Martin de Porres

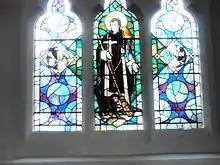
A mid-20th-century stained-glass representation of Martin de Porres in St Pancras Church, Ipswich, with a broom, rosary, parrot and monkey

When Martin was 34, after he had been given the religious habit of a lay brother, he was assigned to the infirmary, where he was placed in charge and would remain in service until his death at the age of 59. He was known for his care of the sick. His superiors saw in him the virtues necessary to exercise unfailing patience in this difficult role. It was not long before miracles were attributed to him. Martin also cared for the sick outside his convent, often bringing them healing with only a simple glass of water. He ministered without distinction to Spanish nobles and to slaves recently brought from Africa. One day an aged beggar, covered with ulcers and almost naked, stretched out his hand, and Martin took him to his own bed. When one of his brethren reproved him, Martin replied: "Compassion, my dear Brother, is preferable to cleanliness."